Call Me If You Get Lost

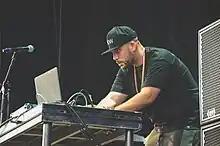
Tyler worked with DJ Drama on "Call Me If You Get Lost," known for his mixtape series "Gangsta Grillz".

"NME"s Luke Morgan Britton called "Call Me If You Get Lost" "an all-encompassing culmination of Tyler's ever-varying sound, showing that growth isn't always linear and that artists can be a multitude of things", further saying that the album cements Tyler's place as a "generational talent, one in fine form and continuing to push the boundaries of his vision and kaleidoscopic sound." "The Guardian"s Alexis Petridis called the album's stylistic lurches both "unexpected and hugely impressive, the product of an artist with eclectic tastes and a disinclination to make music that fits in with prevalent trends." Petridis highlighted synth-pop, soul, reggae and jazz. The "Financial Times"s Ludovic Hunter-Tilney called the album's production "densely layered and quixotic", saying that "Lemonhead" switches from hard-hitting beats and a babble of voices into easy-listening bossa nova, while "Massa" switches a flute-led jazz routine into stripped-back hip-hop.